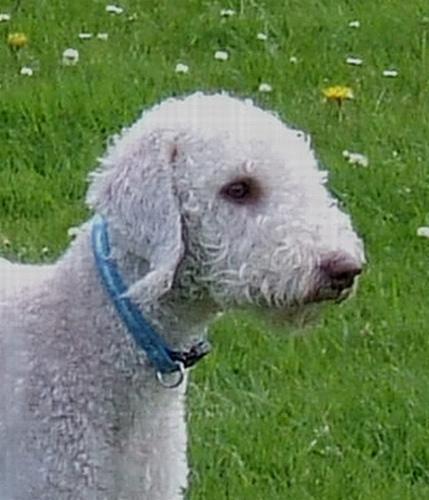
Bedlington_terrier